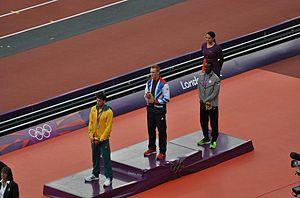
Le concours du saut en longueur masculin aux Jeux olympiques de 2012 a lieu dans le Stade olympique de Londres, le 3 août pour les qualifications et le 4 août pour la finale.